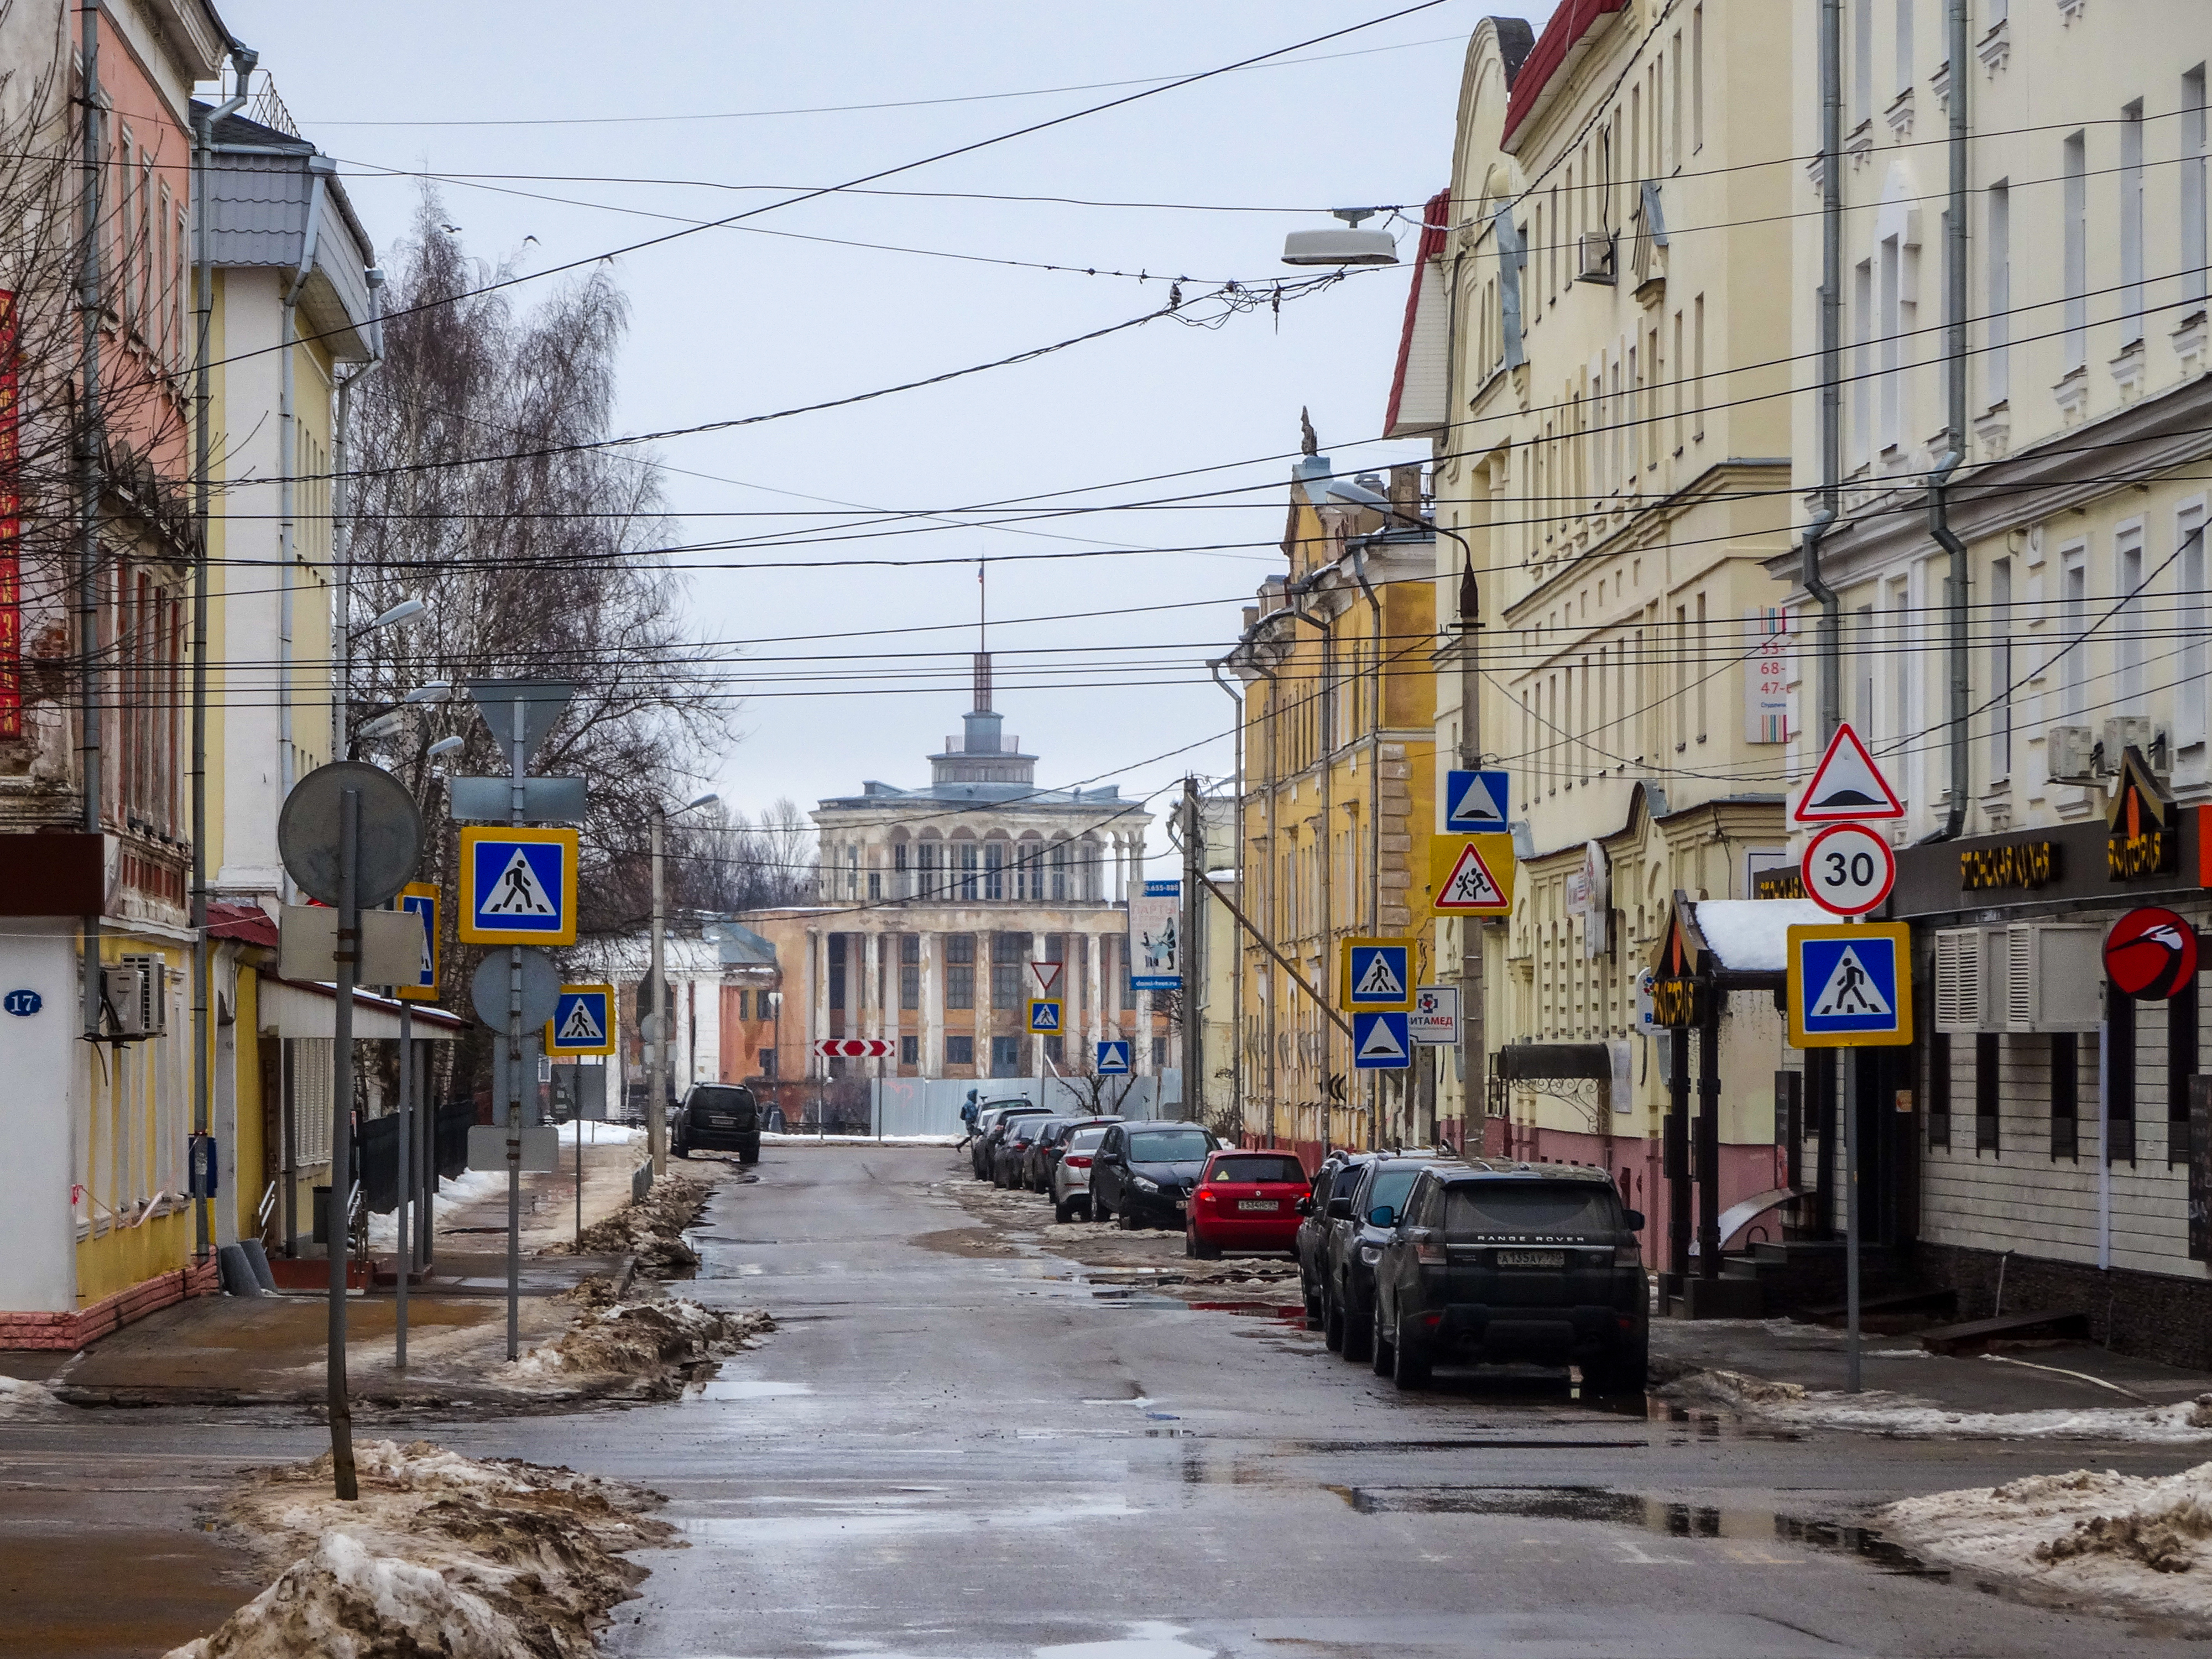
natural, car, window, building, sky, road surface, vehicle, infrastructure, wheel, electricity, thoroughfare, mode of transport, neighbourhood, sidewalk, residential area, urban design, road, city, tire, street light, overhead power line, tree, lane, alley, electrical supply, house, pedestrian, street, mixed use, traffic sign, facade, signaling device, winter, downtown, public utility, cobblestone, town, nonbuilding structure, suburb, intersection, light fixture, traffic light, sign, asphalt, vehicle registration plate, signage, transport, compact car, precipitation, family car, slope